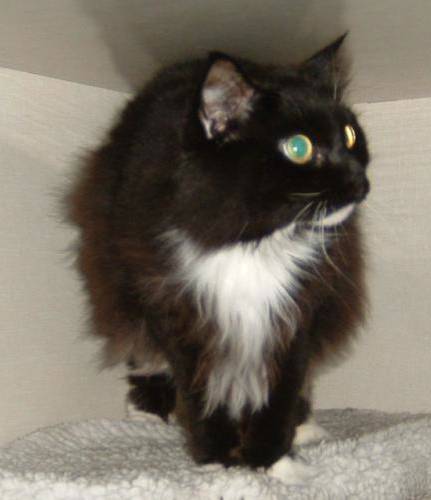
Label: cat